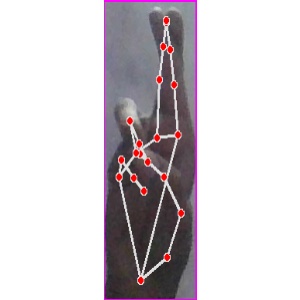
अक्षर: र